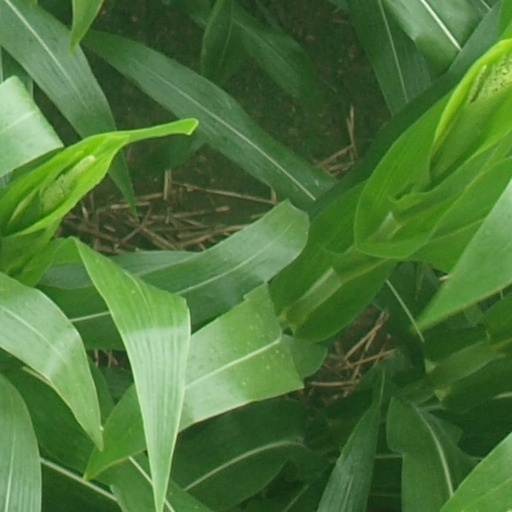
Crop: maize; corn